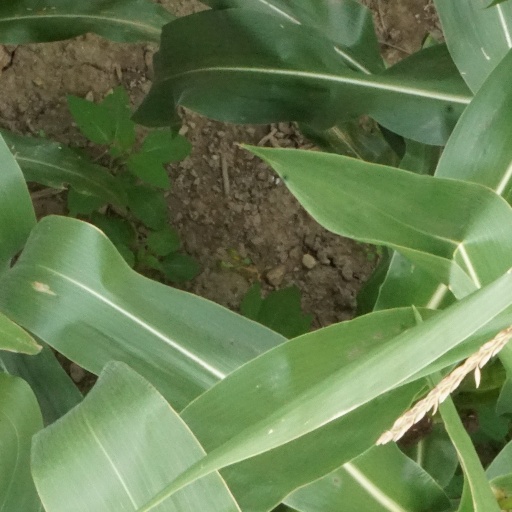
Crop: maize; corn